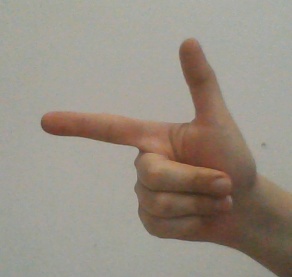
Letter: yaa